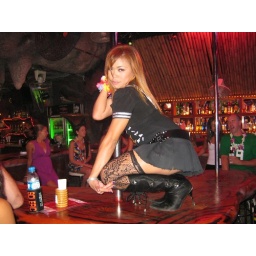
a friend dancing in bar under tiger